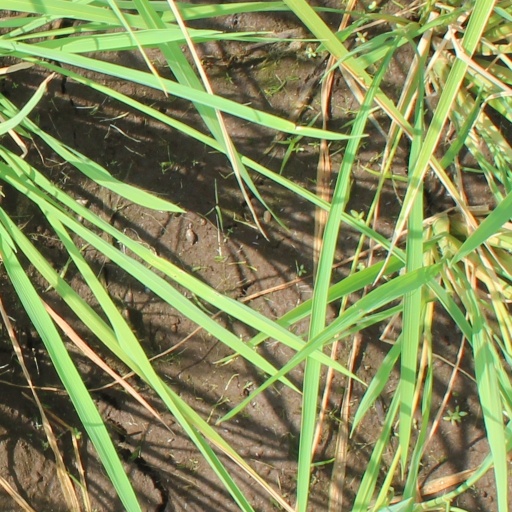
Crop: rice